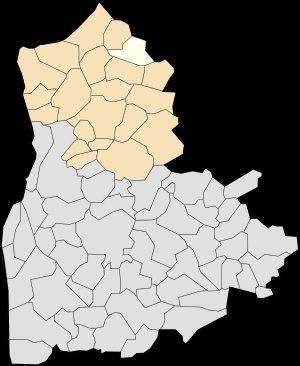
Saint-Inglevert est une commune française située dans le département du Pas-de-Calais en région Hauts-de-France.